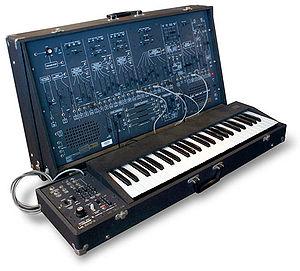
Le ARP 2600 est un synthétiseur semi-modulaire monophonique commercialisé entre 1971 et 1981 par la société américaine ARP.